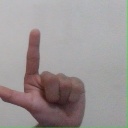
अक्षर: ल